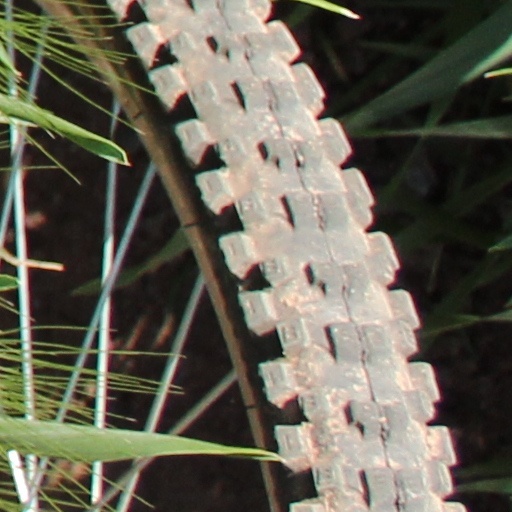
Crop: wheat